Charles Golding Barrett

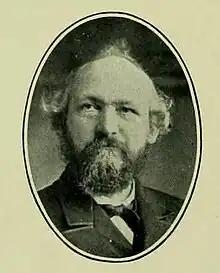

Charles Golding Barrett (5 May 1836, Colyton, Devon – 11 December 1904, London) was an English entomologist who specialised in Lepidoptera. He wrote "The Lepidoptera of the British Islands: A Descriptive Account of the Families, Genera, and Species Indigenous to Great Britain and Ireland, Their Preparatory States, Habits, and Localities". London: L. Reeve, 1893–1907.